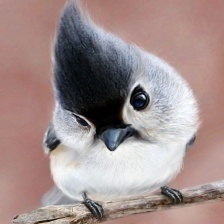
Species: TIT MOUSE
Scientific name: PARIDAE
ImageNet parent category: chickadee